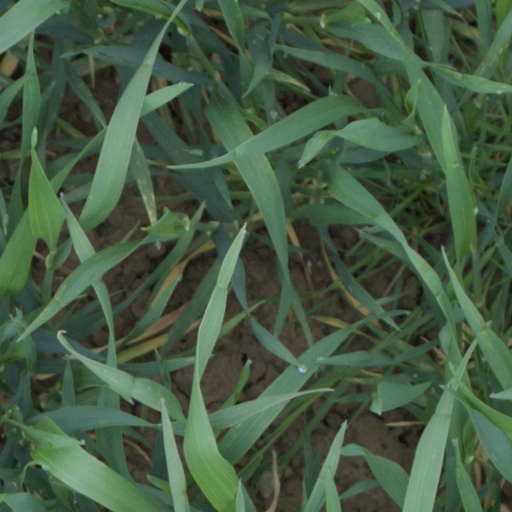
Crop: wheat